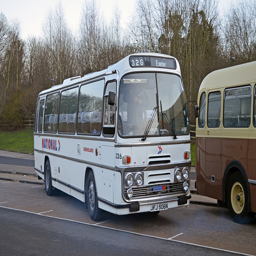
A white bus parked in lot with trees in the background.
A bus parked next to another bus outside during the day.
A white bus parked next to a brown bus on top of a parking lot.
A small transit bus sitting in a parking area.
two buses parked beside each other on the side of the road